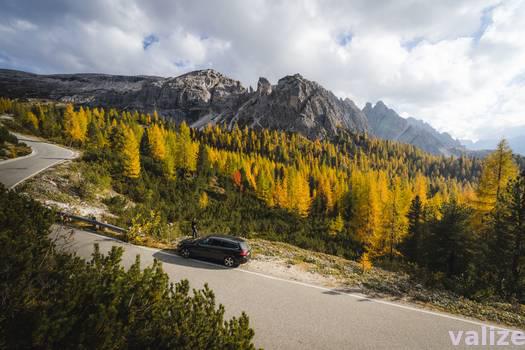
Label: Watermark